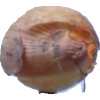
Label: onion